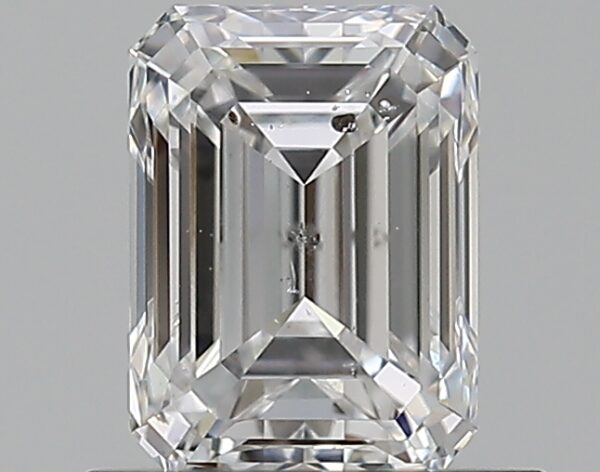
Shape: emerald
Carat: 0.81
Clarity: SI2
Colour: D
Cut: EX
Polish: EX
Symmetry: VG
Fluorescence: N
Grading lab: GIA
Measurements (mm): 6.03 x 4.44 x 3.05